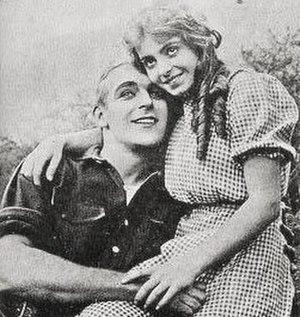
Dorothy Davenport est une actrice, productrice, réalisatrice et scénariste américaine, née le 13 mars 1895 à Boston, morte le 12 octobre 1977 à Los Angeles — Quartier de Woodland Hills.